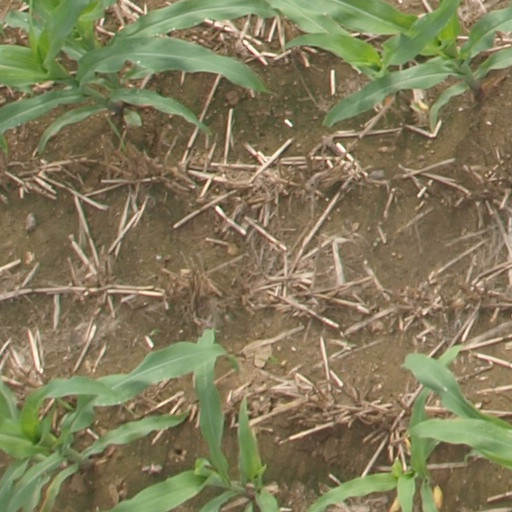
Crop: maize; corn